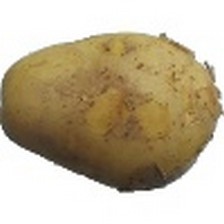
Label: others